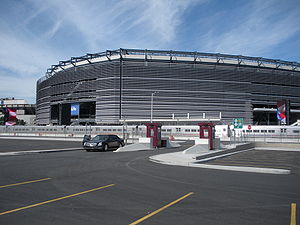
New York Giants
New York Giants er et professionelt amerikansk fodboldhold baseret i New Yorks metropolområde. Holdet har hovedkvarter, træner og spiller hjemmekampe på MetLife Stadium i Meadowslands Sports Complex i forstaden East Rutherford, New Jersey. De er for nuværende medlem af NFC East-divisionen af National Football Conference i National Football League. Giants var et af de fem hold, der gik ind i NFL i 1925, men det eneste fra det år, der stadig eksisterer.